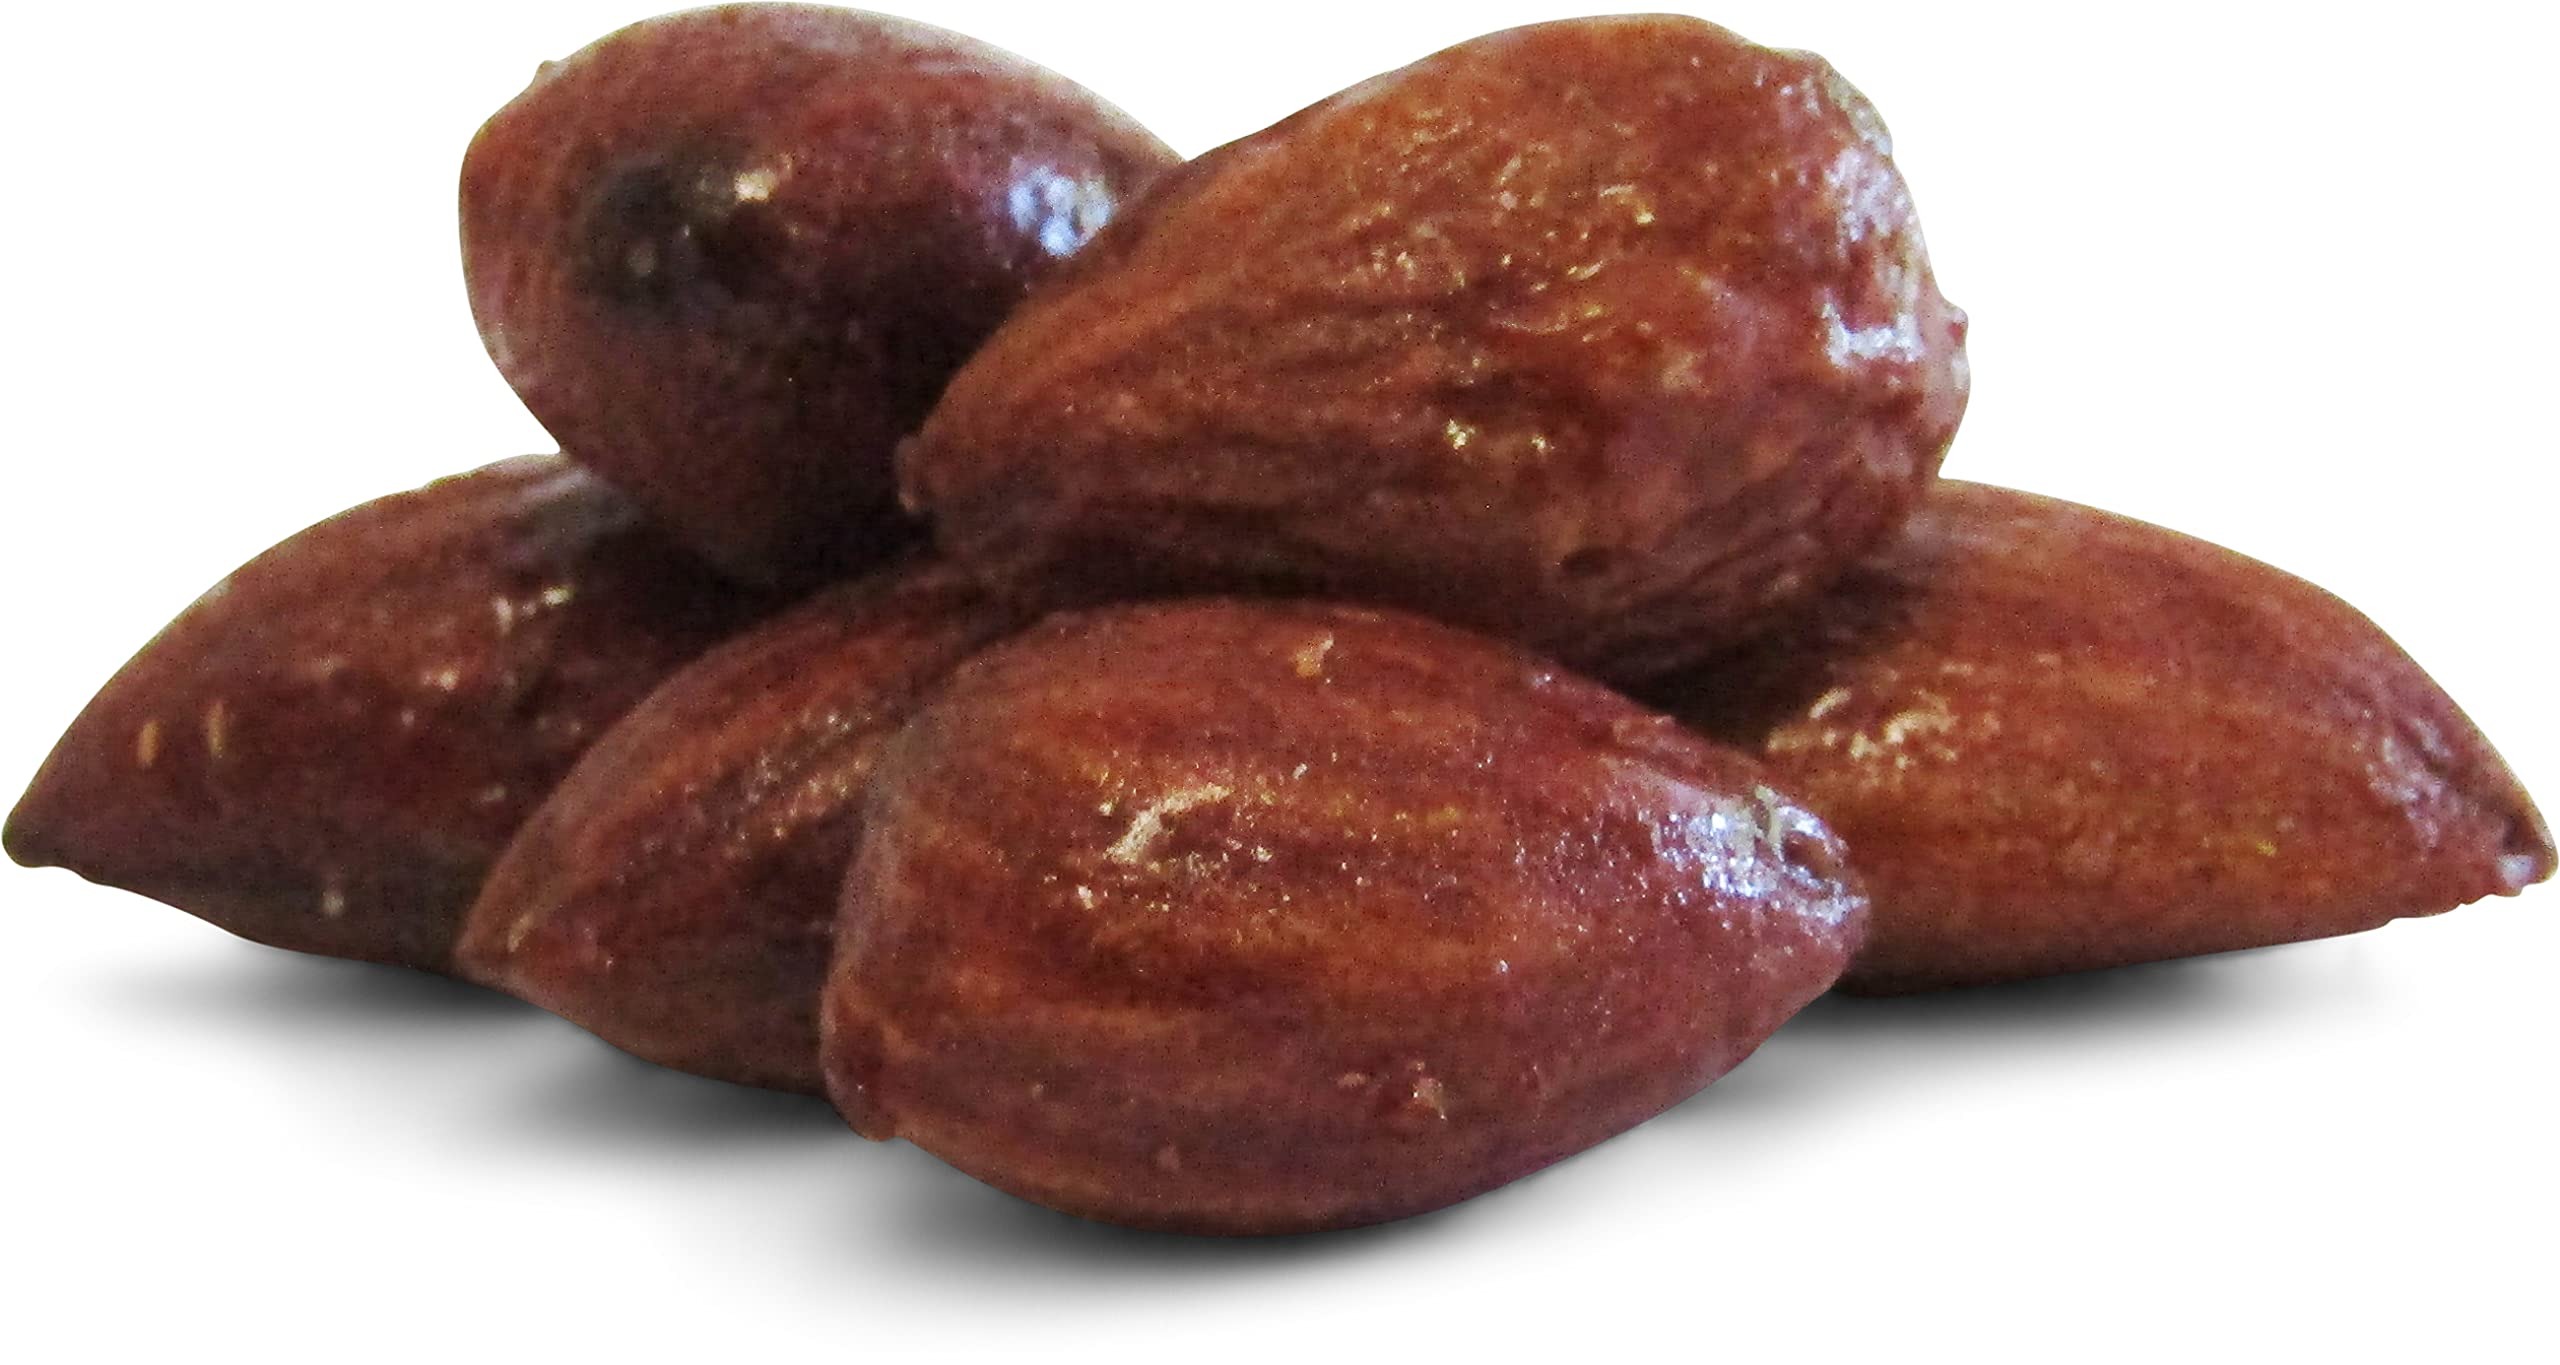
Item Name: Gourmet Glazed Almonds by Its Delish, 5 lbs Bulk Bag– Roasted and Lightly Sweetened for Salads, Snacking, Ice Cream Granola & Yogurt Topping - Vegan, Kosher, Non-GMO, No Artificial Flavors
Bullet Point 1: 🥜 COATED IN HIGH-QUALITY SUGAR GOODNESS GLAZED ALMONDS – We, at It's Delish are famous for providing quality snacks that people will surely love. Just like the nuts at festivals, fairs and carnivals you love so much. Our candied and caramelized almonds are lightly salted with kosher salt and coated with a sweet sheen of pure cane sugar, giving each peanut piece a crackly crunch. Each crackle of our glazed peanut defines how fresh and delicious our delivered snack is.
Bullet Point 2: 🥜 GREAT VALUE SIZE – Its Delish’s stay-fresh 5 lbs Bulk Bag are enriched with purity and are freshly glazed almonds meal that you can store for your salad toppings and can utilize in the long run for parties etc. Our candy almonds come in a air tight bag enjoy the delicious aroma of sweet roasted nuts and a happy home. This means you can munch on them or sprinkle them on your favorite dishes without worrying when they will end.
Bullet Point 3: 🥜 PERFECT GOURMET TOPPING FOR EVERY DISH – All those store-bought glazed almonds don't deliver that crackle, crunch, and taste you would otherwise get from freshly toasted and sweetened almonds. When you order our glazed almonds bulk container, you will want to use them on various dishes. These almonds will be the perfect garnish for your salads, oatmeal, yogurt parfaits, ice cream, peanut pancakes, or any other dish that you like.
Bullet Point 4: 🥜 GREAT FOR SALADS & OTHER DISHES - TASTY EVERYDAY SNACK – Just by open up the bag, you would get that sweet and salty whiff and aroma of freshly made almonds. Whether you want to simply eat your favorite dry fruit or include it in a tasty yet healthy snack, our glazed peanut snack packs will become your favorite new snack.
Bullet Point 5: 🥜 MULTI-PURPOSE NON-GMO & QUALITY KOSHER OU PARVE – These glazed almonds are toasted and sweetened to perfection without using refined sugar, HFCS, artificial flavors, or sulfites. We produce our candied almonds that are proudly made in the USA and shipped to you fresh. To give these almonds a lasting shelf-life.
Value: 1.0
Unit: Count

Price: 42.99